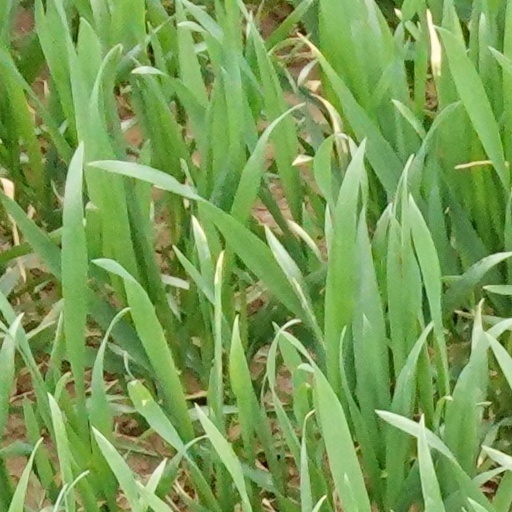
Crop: wheat